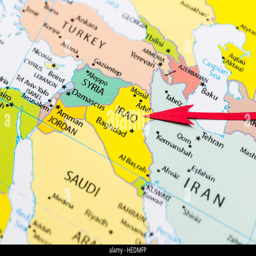
red arrow pointing federal republic on the map of continent